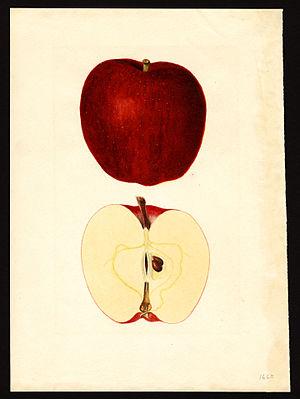
Starking Delicious est le nom d'un cultivar de pommier domestique. C'est le nᵒ 1 des pommes américaines, celle qu’on glisse dans le sac d’école et la boîte à goûter des écoliers.